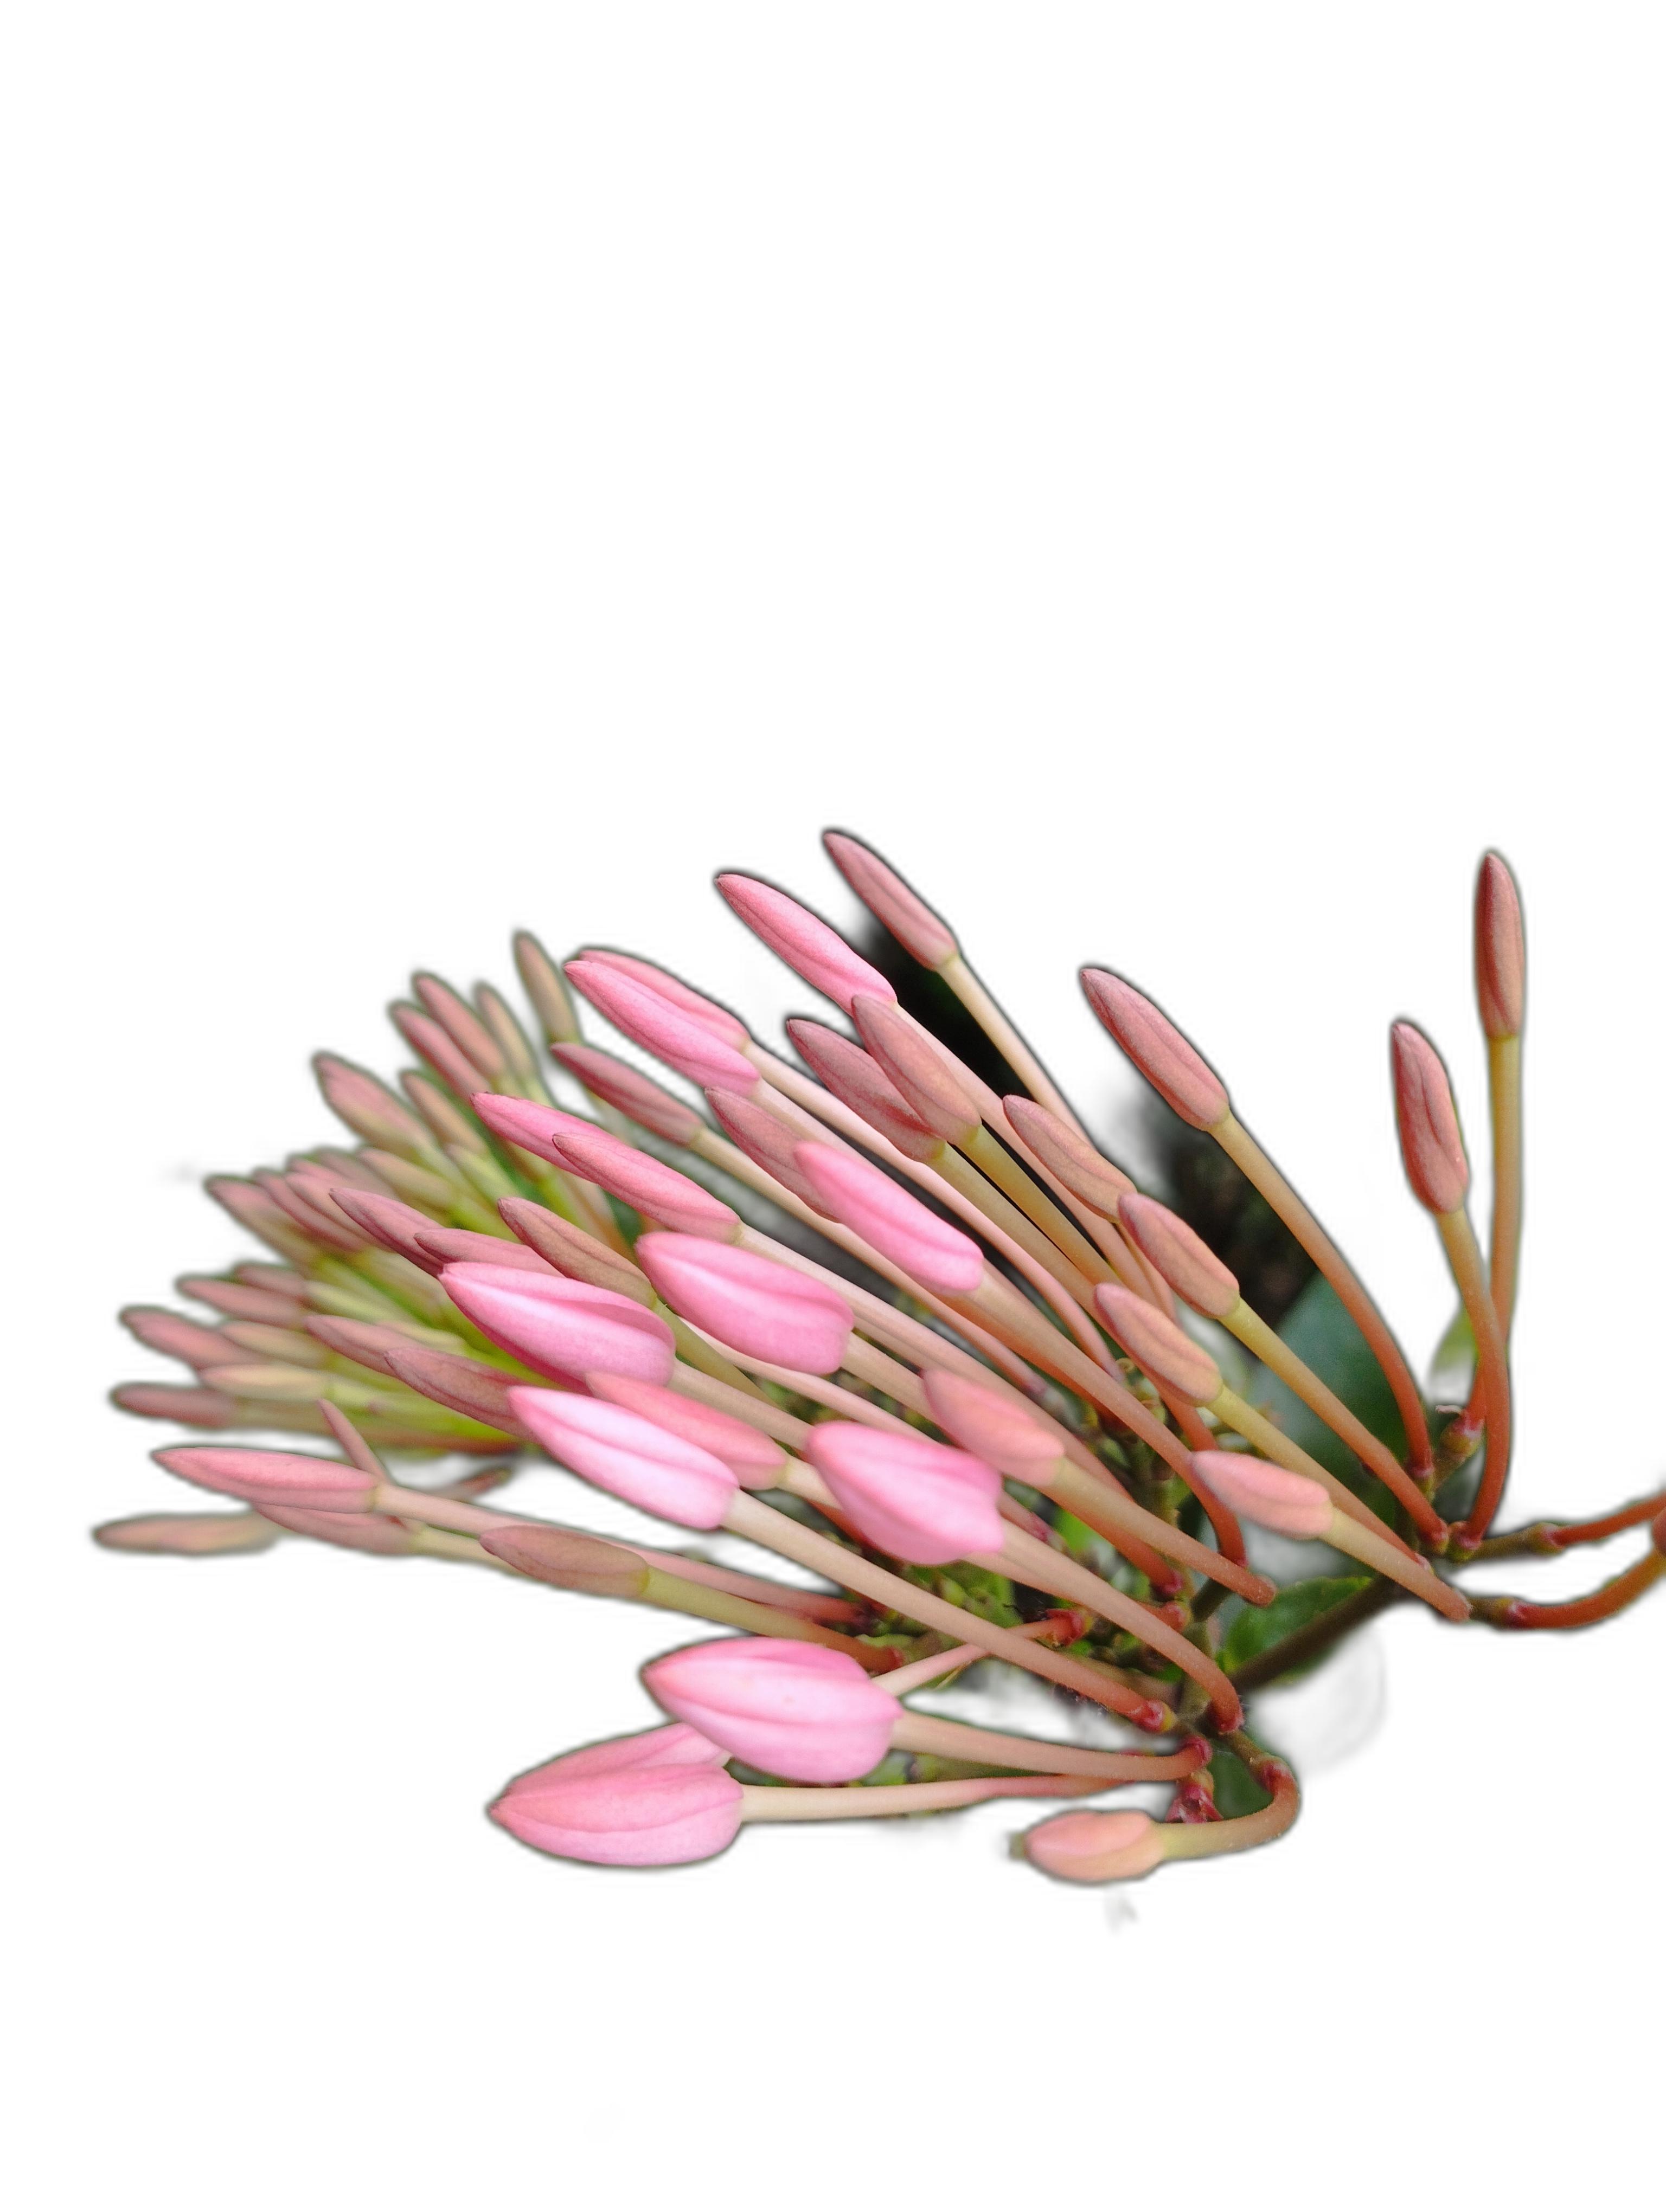
Label: Jungle geranium